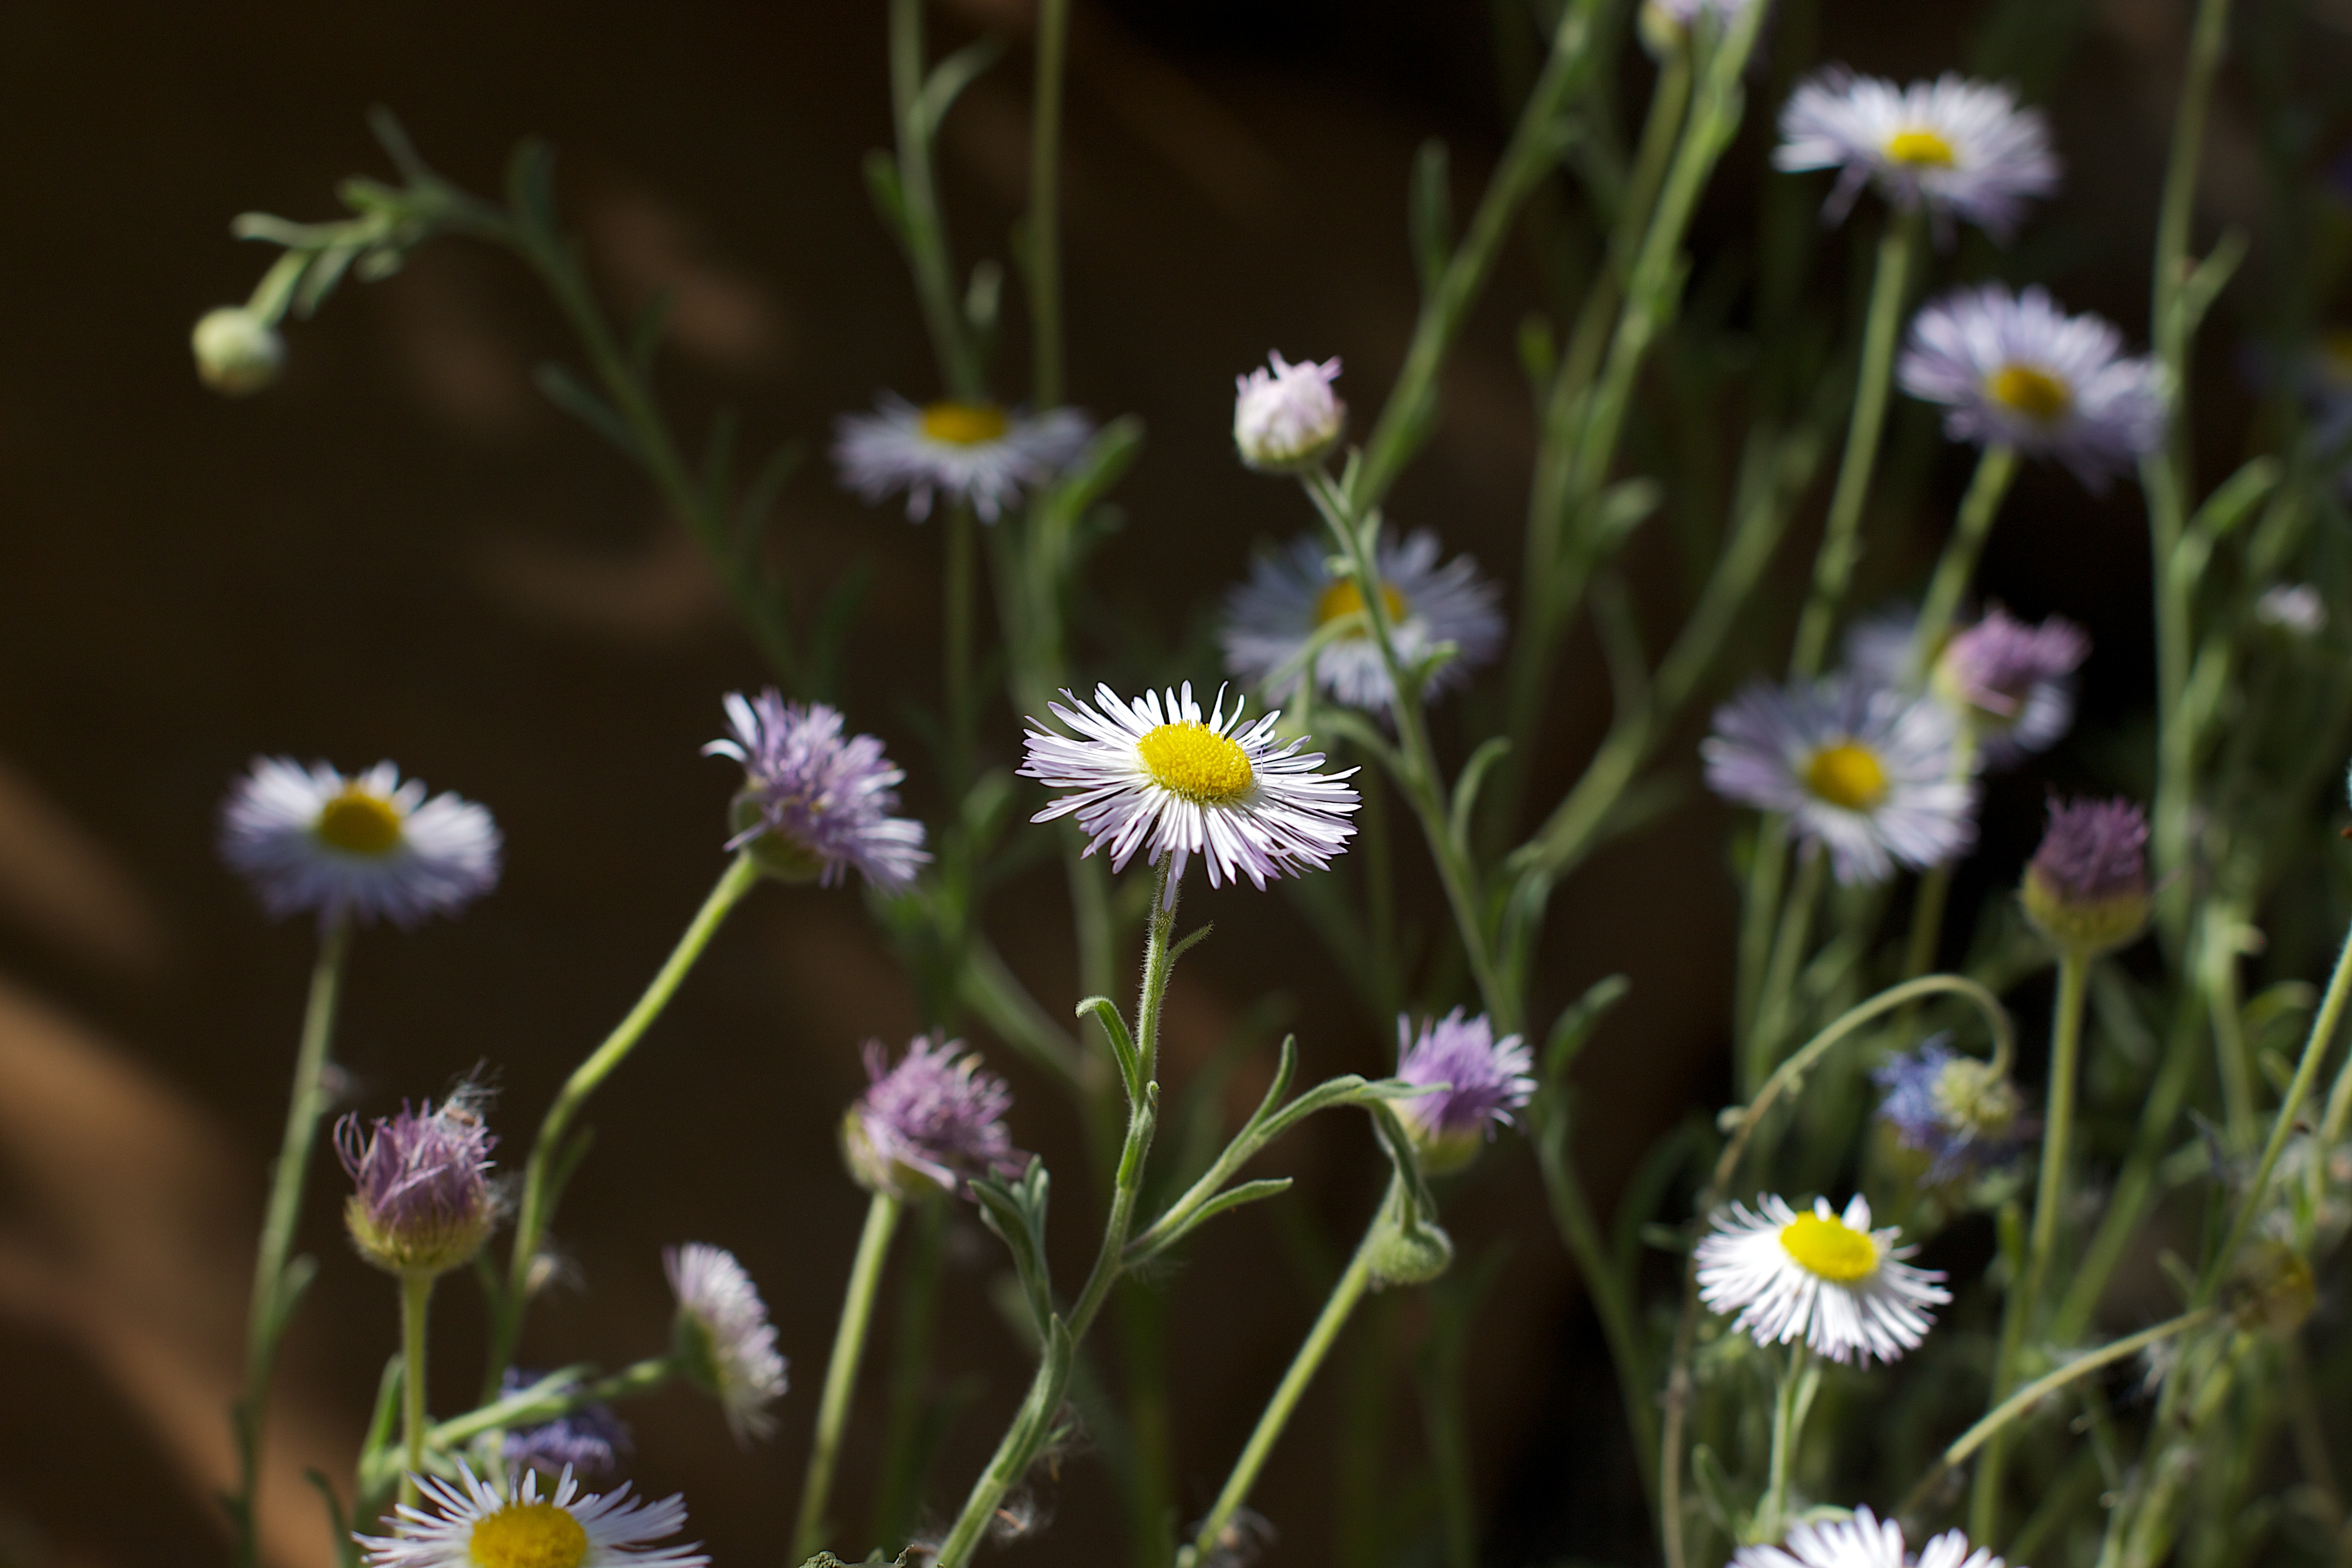
flower, nature, flora, plant, daisy, botany, chamaemelum nobile, land plant, meadow, wildflower, aster, daisy family, flowering plant, macro photography, oxeye daisy, prairie, herb, marguerite daisy, annual plant